Common sole

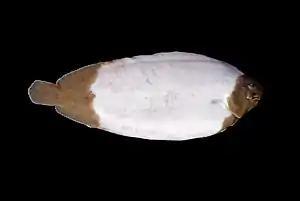
Semialbino sole from the North Sea

The common sole, Dover sole, or black sole (Solea solea) is a species of flatfish in the family Soleidae. It is one of the largest fish in the "Solea" genus. It lives on the sandy or muddy seabed of the northern Atlantic and the Mediterranean Sea where it often partially immerses itself in the substrate. The upper side is greyish-brown while the underside is white. It grows to a maximum length of about . The species is prized as a food fish, being caught mostly by Bottom trawling on the seabed.